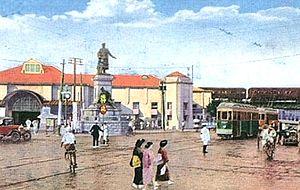
Takeo Hirose, né le 27 mai 1868 à Taketa dans la préfecture d'Ōita au Japon et mort à l'âge de 35 ans le 27 mars 1904 à Port Arthur en Mandchourie, est un officier de la marine impériale japonaise. Sa mort durant la guerre russo-japonaise fit de lui un héros national déifié.